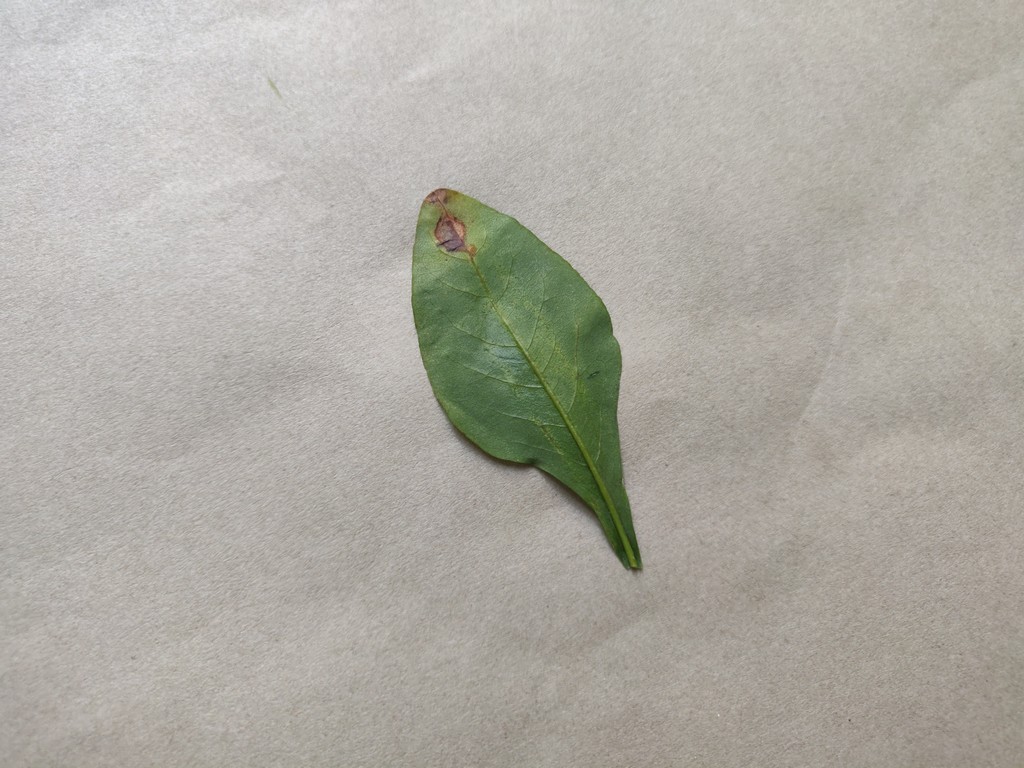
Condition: Unhealthy
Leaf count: single
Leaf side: back